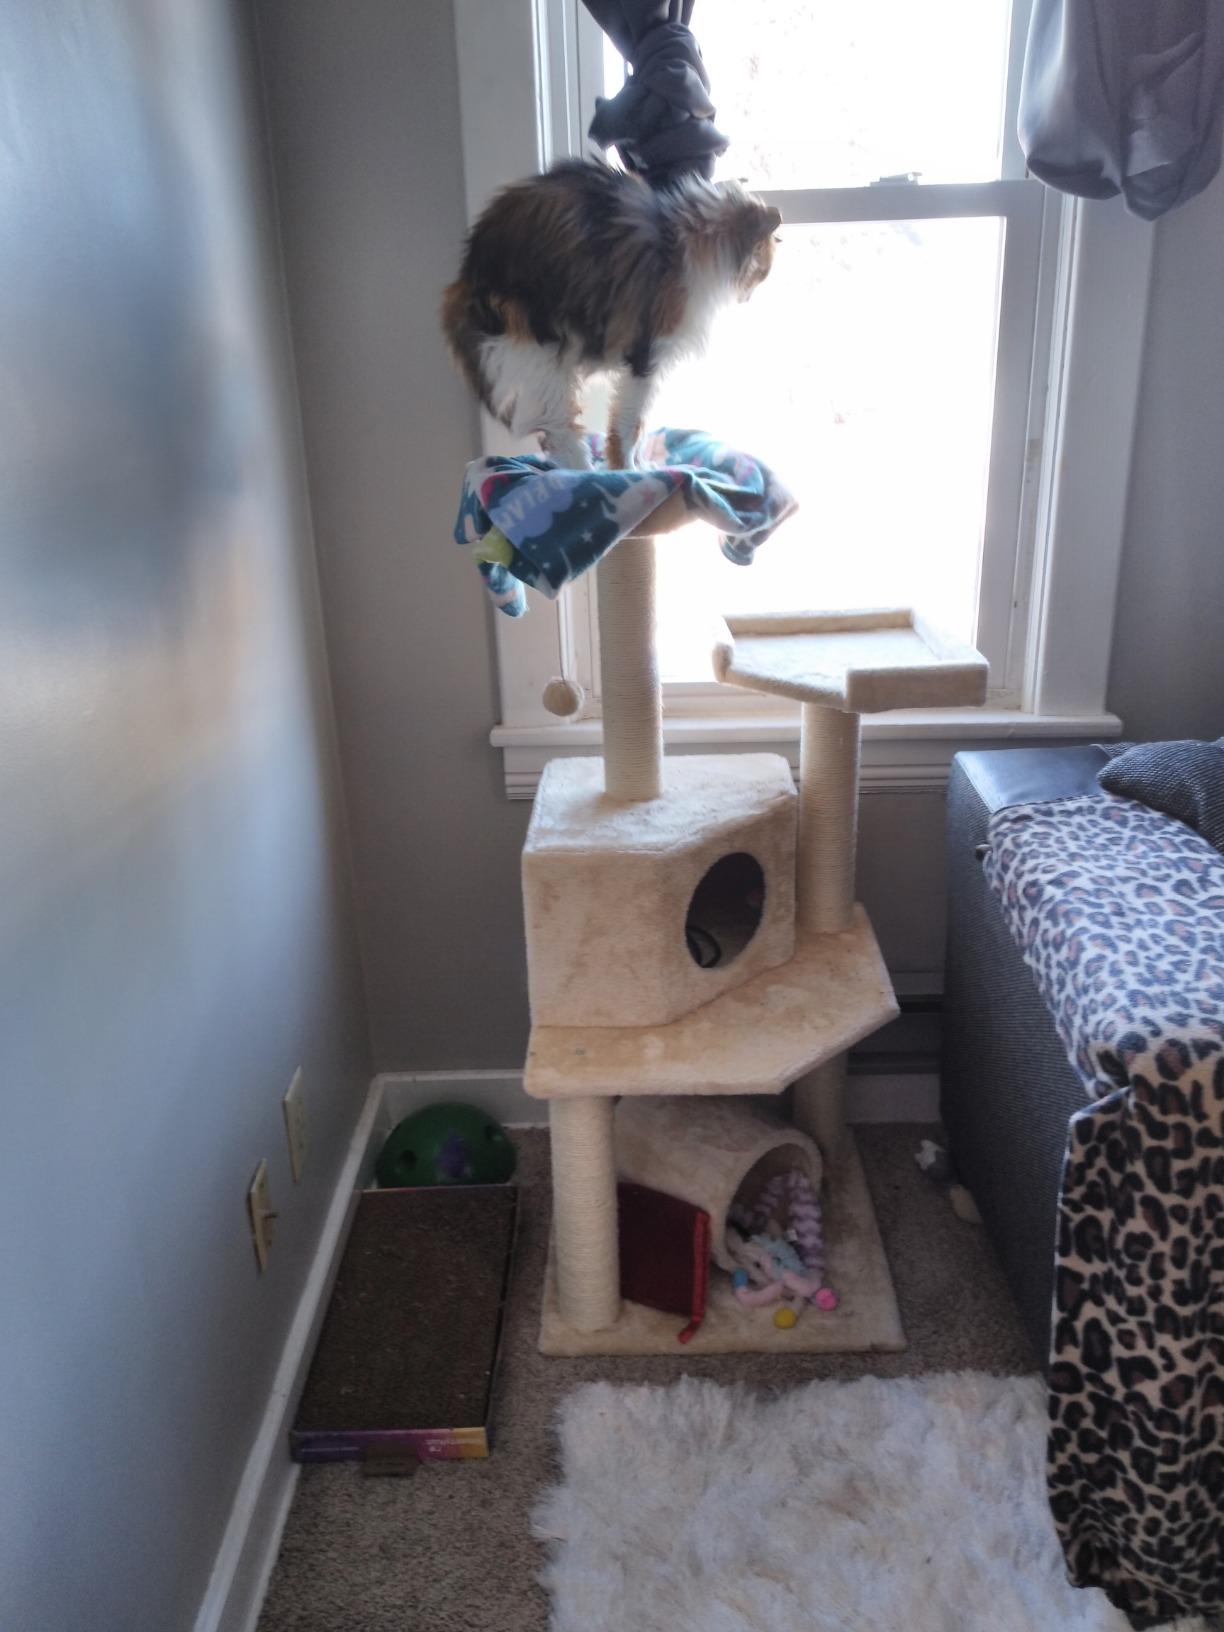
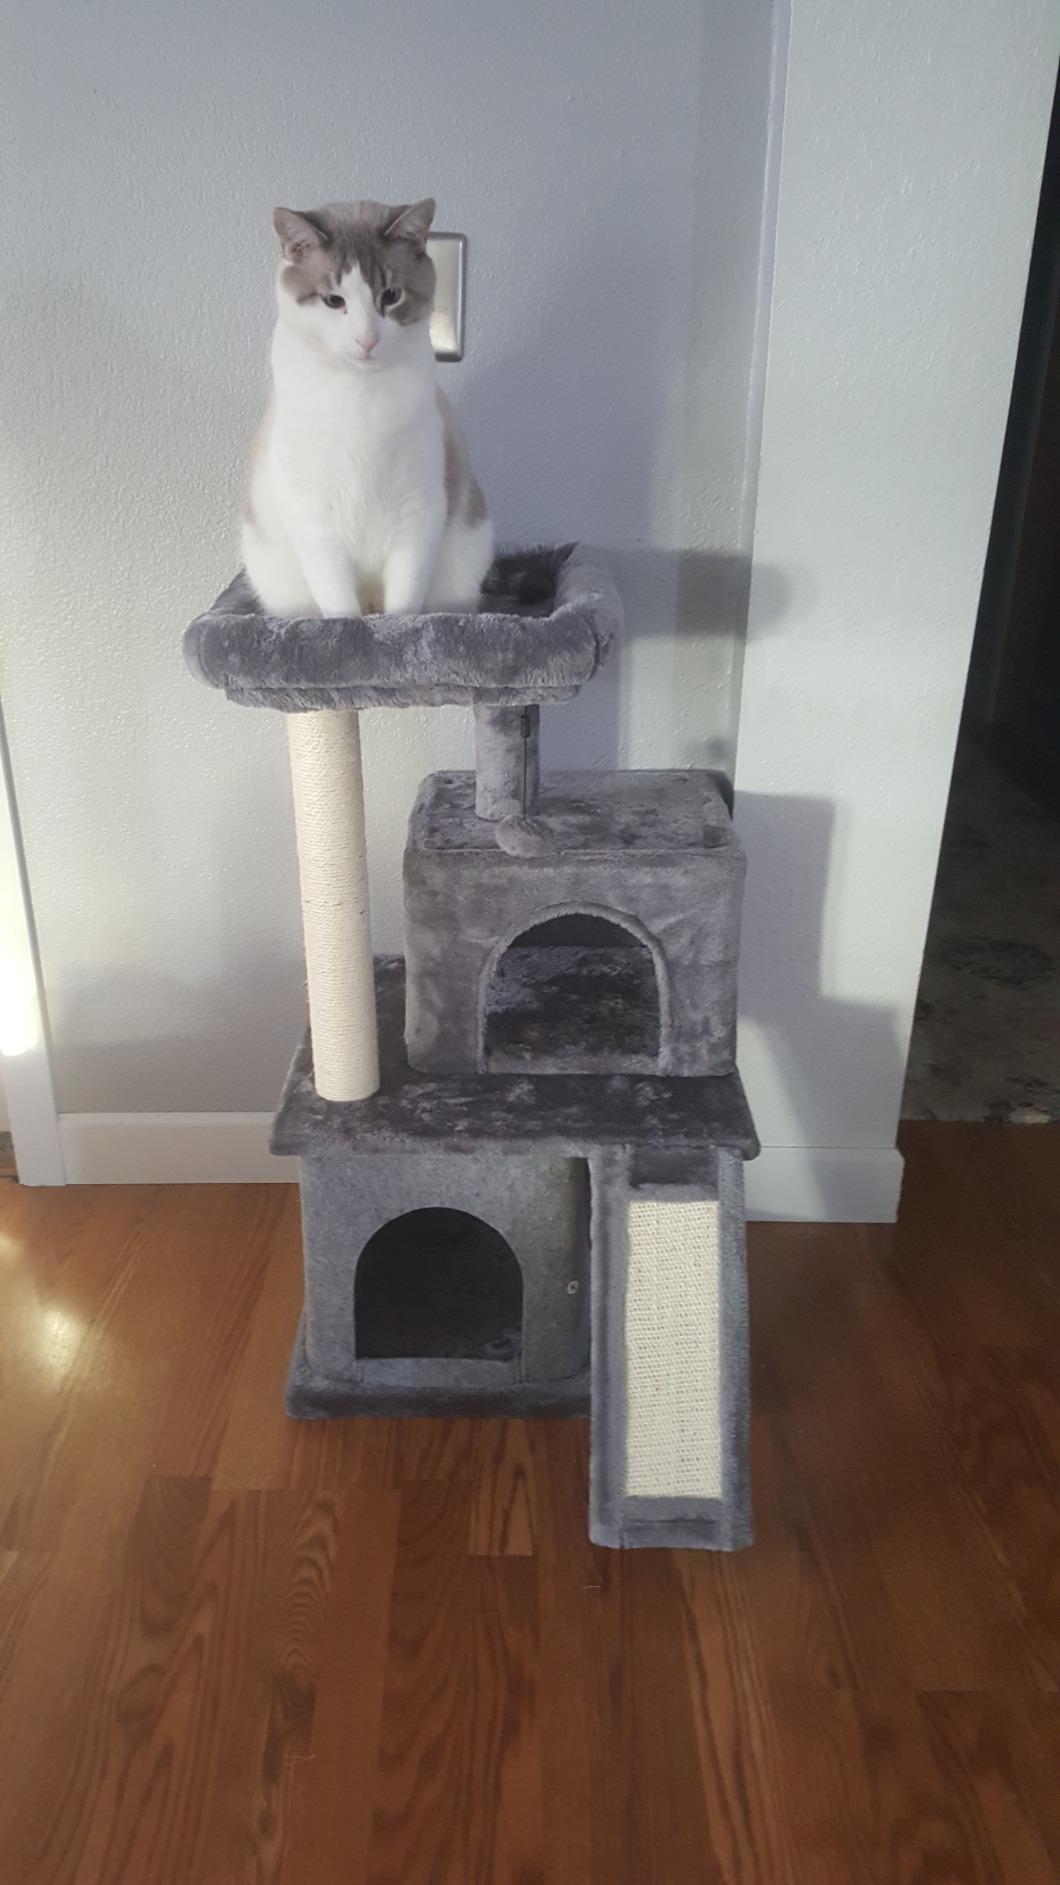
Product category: items_cat tree
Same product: no